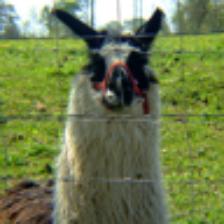
Label: NonHuman